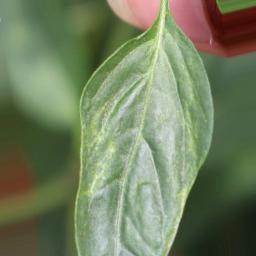
Label: mites_and_trips